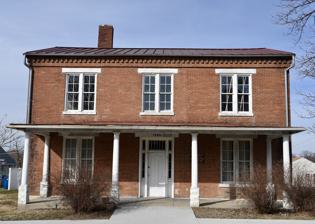
Building: Marion County Jail and Jailor's House
Country: United States of America
Year built: 1858
United States historic place United States historic place Marion County Jail and Jailor's House U.S. National Register of Historic Places Show map of Missouri Show map of the United States Location 210 W. Lafayette St. Palmyra, Missouri Coordinates 39°47′55″N 91°31′28″W / 39.79861°N 91.52444°W / 39.79861; -91.52444 Area less than one acre Built 1858 ( 1858 ) Built by Asay, A.B. Architectural style Greek Revival NRHP reference No. 02001100 Added to NRHP October 4, 2002 Marion County Jail and Jailor's House , also known as the Palmyra Jail and Palmyra Massacre Jail , is a historic jail and sheriff 's residence located at Palmyra , Marion County, Missouri .  It was built in 1858, and is a two-story, three-bay, Greek Revival -style brick I-house with a broad two-story limestone ell. It features a full-width, one-story front porch supported by smooth tampering Doric order columns. The building housed the ten men, accused of being Confederate partisans, who were selected by Union authorities to be executed in reprisal for the disappearance of a local Union supporter. Referred to as the Palmyra massacre , the execution of the accused took place on October 18, 1862. It was added to the National Register of Historic Places in 2002. See also Henry County Courthouse, Jail, and Warden's House National Register of Historic Places listings in Marion County, Missouri References